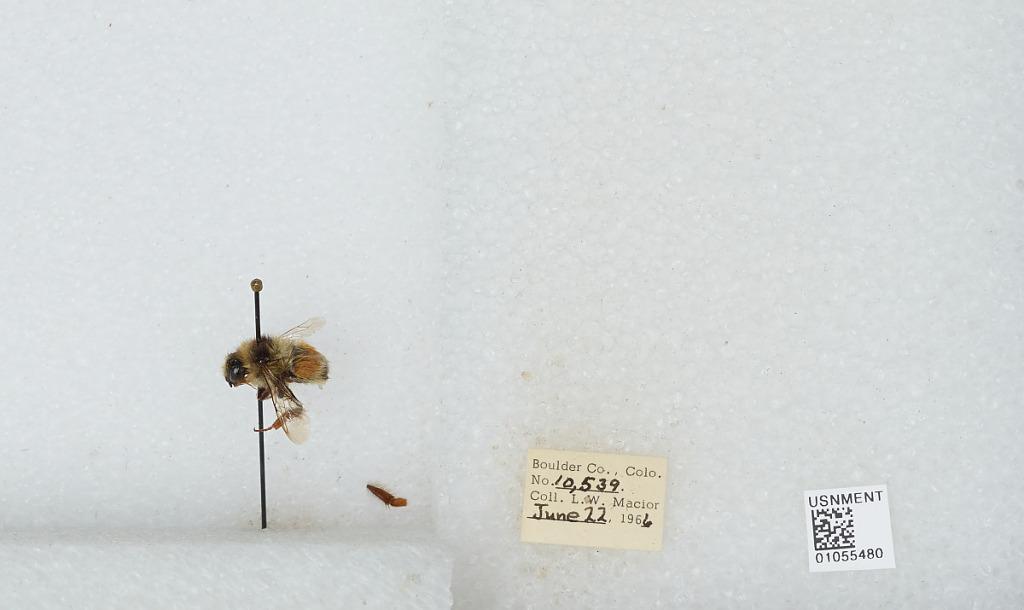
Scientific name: Bombus (Pyrobombus) bifarius Cresson
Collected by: L. Macior
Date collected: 1966-6-22
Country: United States
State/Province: Colorado
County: Boulder
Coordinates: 40.0017, -105.308